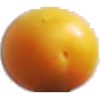
Label: Cherry Wax Yellow 1